Iraqi insurgency (2003–2011)

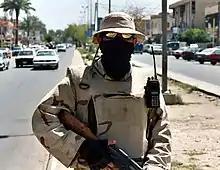
An armed Iraqi interpreter on patrol with U.S. troops on the streets of Baghdad. They became frequent targets of insurgents during the war.

Involvement of Zarqawi in significant terrorist incidents was not usually proven, although his group often claimed it perpetrated bombings. As al-Qaeda is an "opt-in" group (meaning everyone who agrees to some basic Wahhabi moral tenets and the fundamental goals may consider himself a member), it is most likely that "Al-Qaeda in Iraq" is a loose association of largely independent cells united by a common strategy and vision, rather than a unified organization with a firm internal structure.